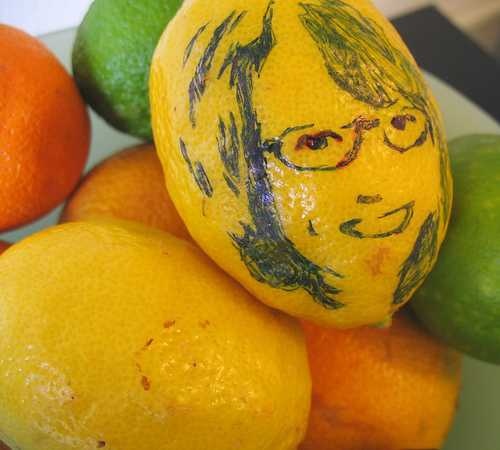
Label: Lemon